Maud Nathan

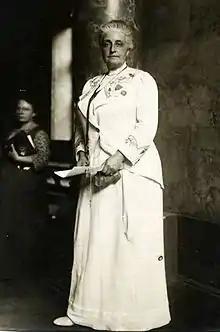
Maud Nathan at the 1913 International Woman's Suffrage Conference, Budapest

Maud Nathan (October 20, 1862 – December 15, 1946) was an American social worker, labor activist and women's suffragist.